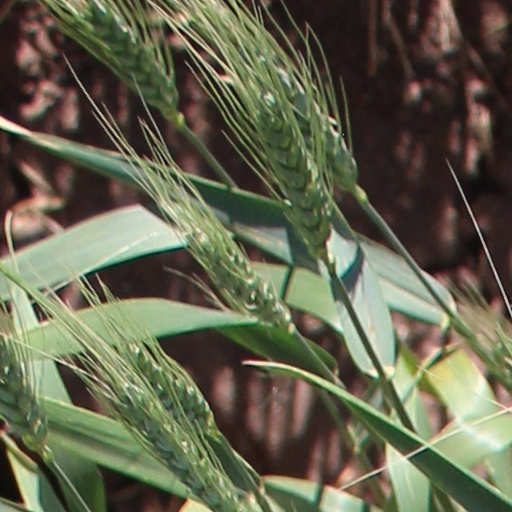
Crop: wheat